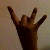
The image shows a hand gesture representing the number 8 in Indian Sign Language.